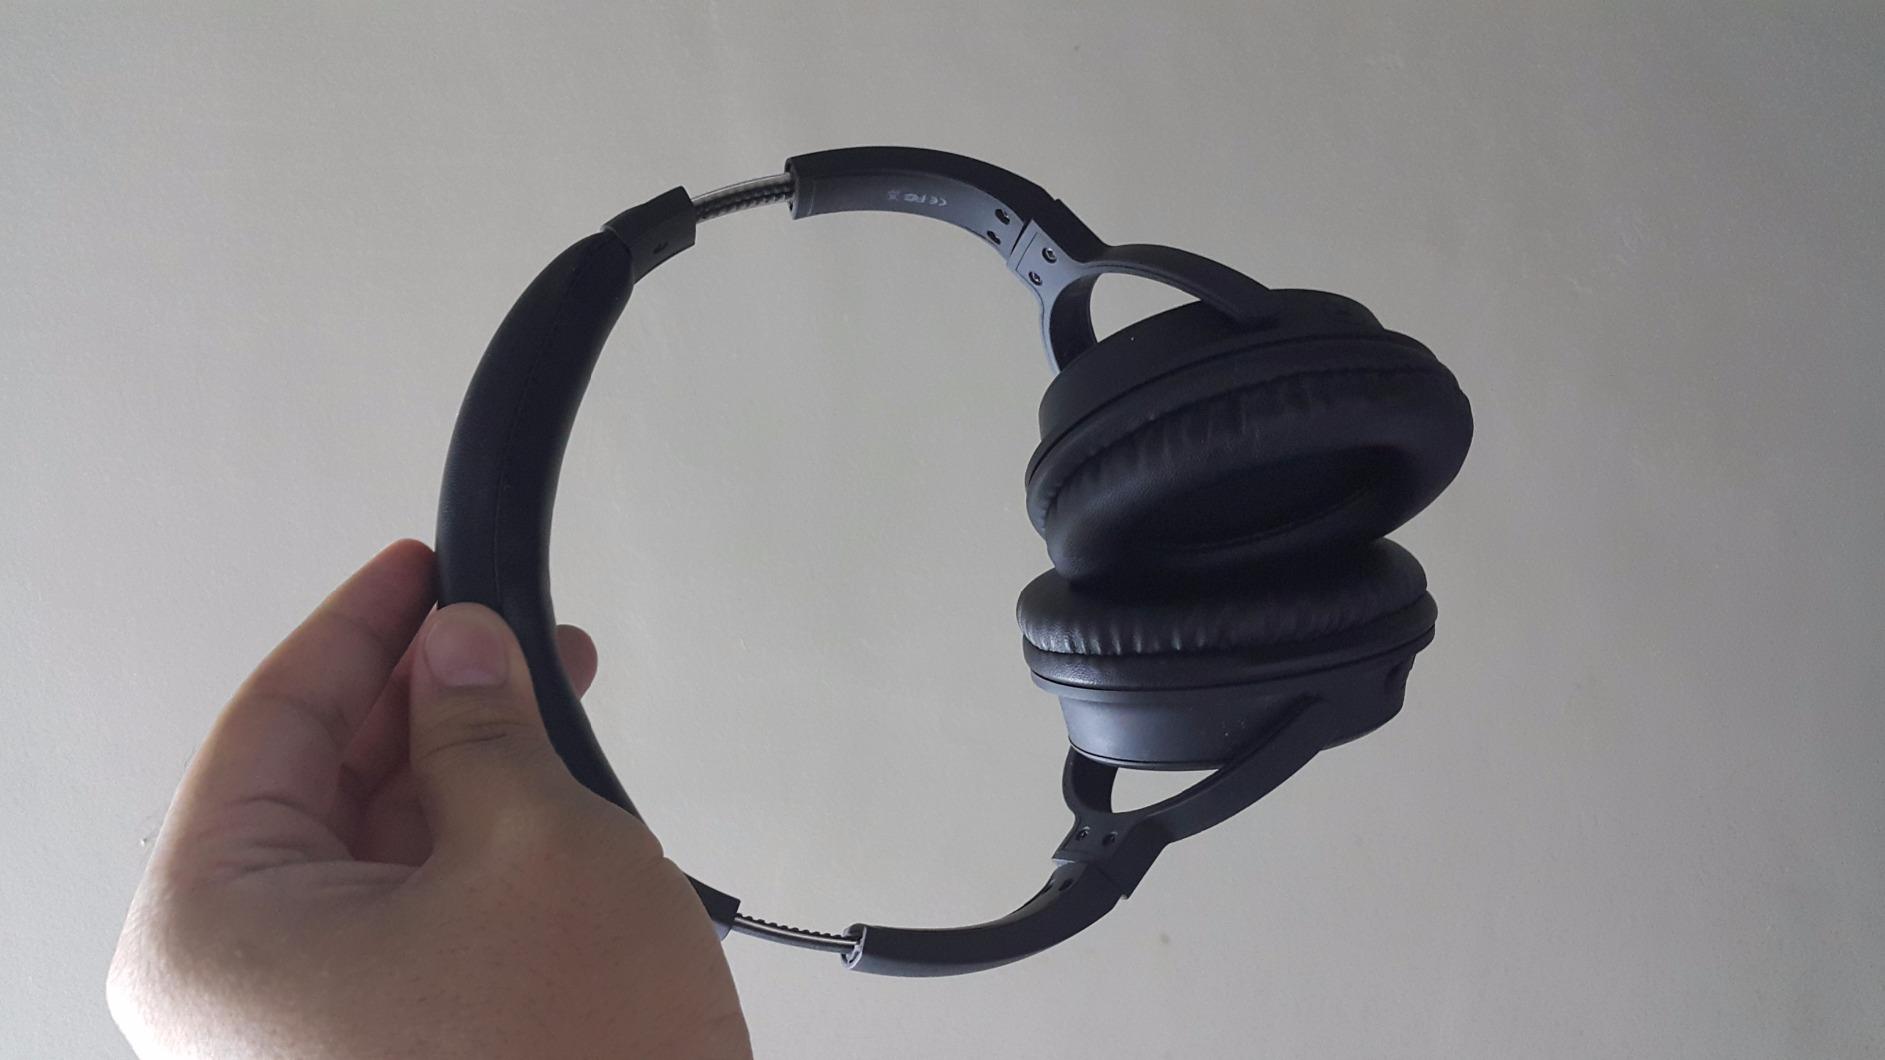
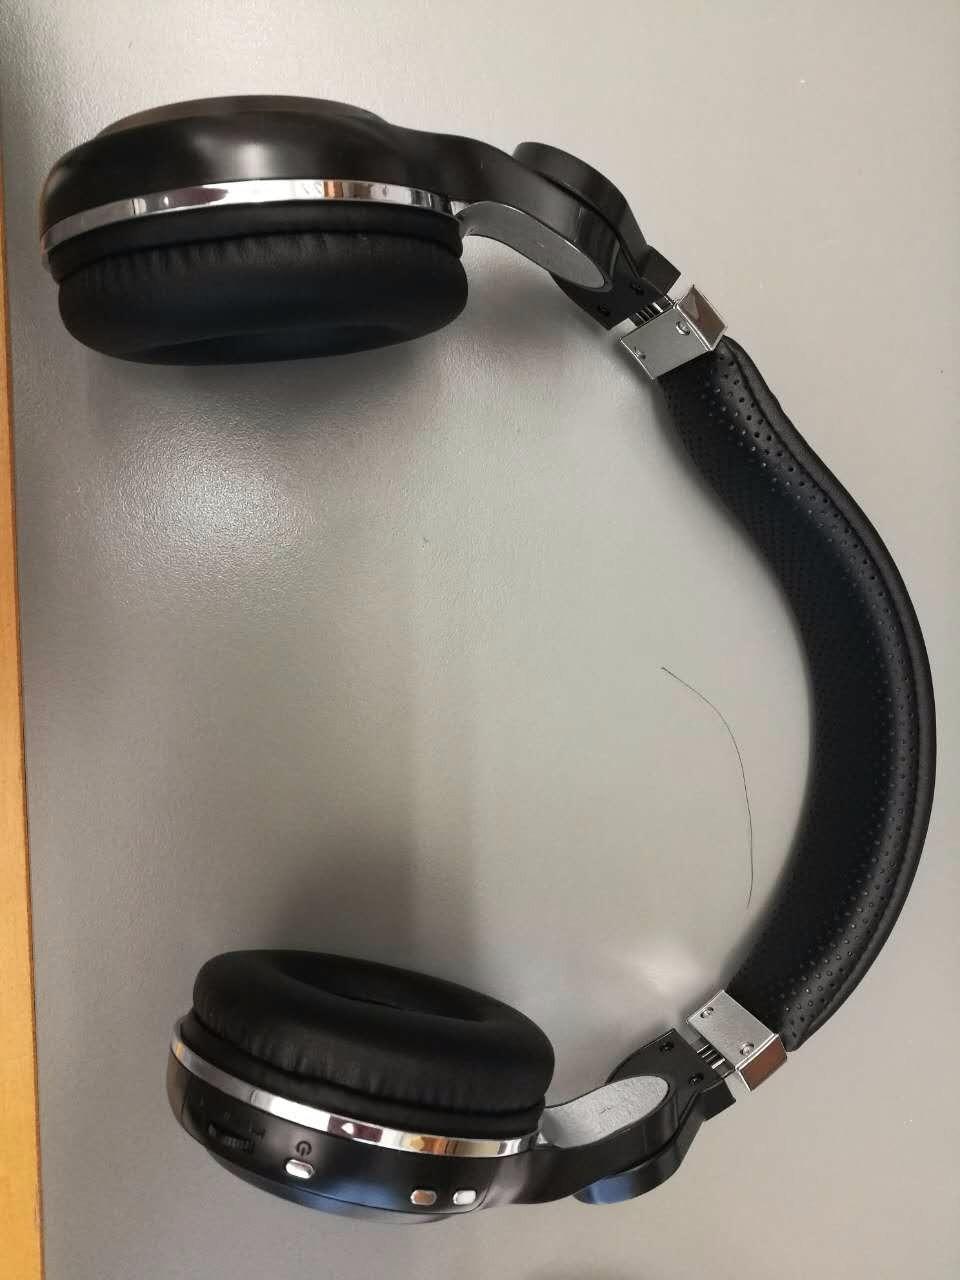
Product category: headphones
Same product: no